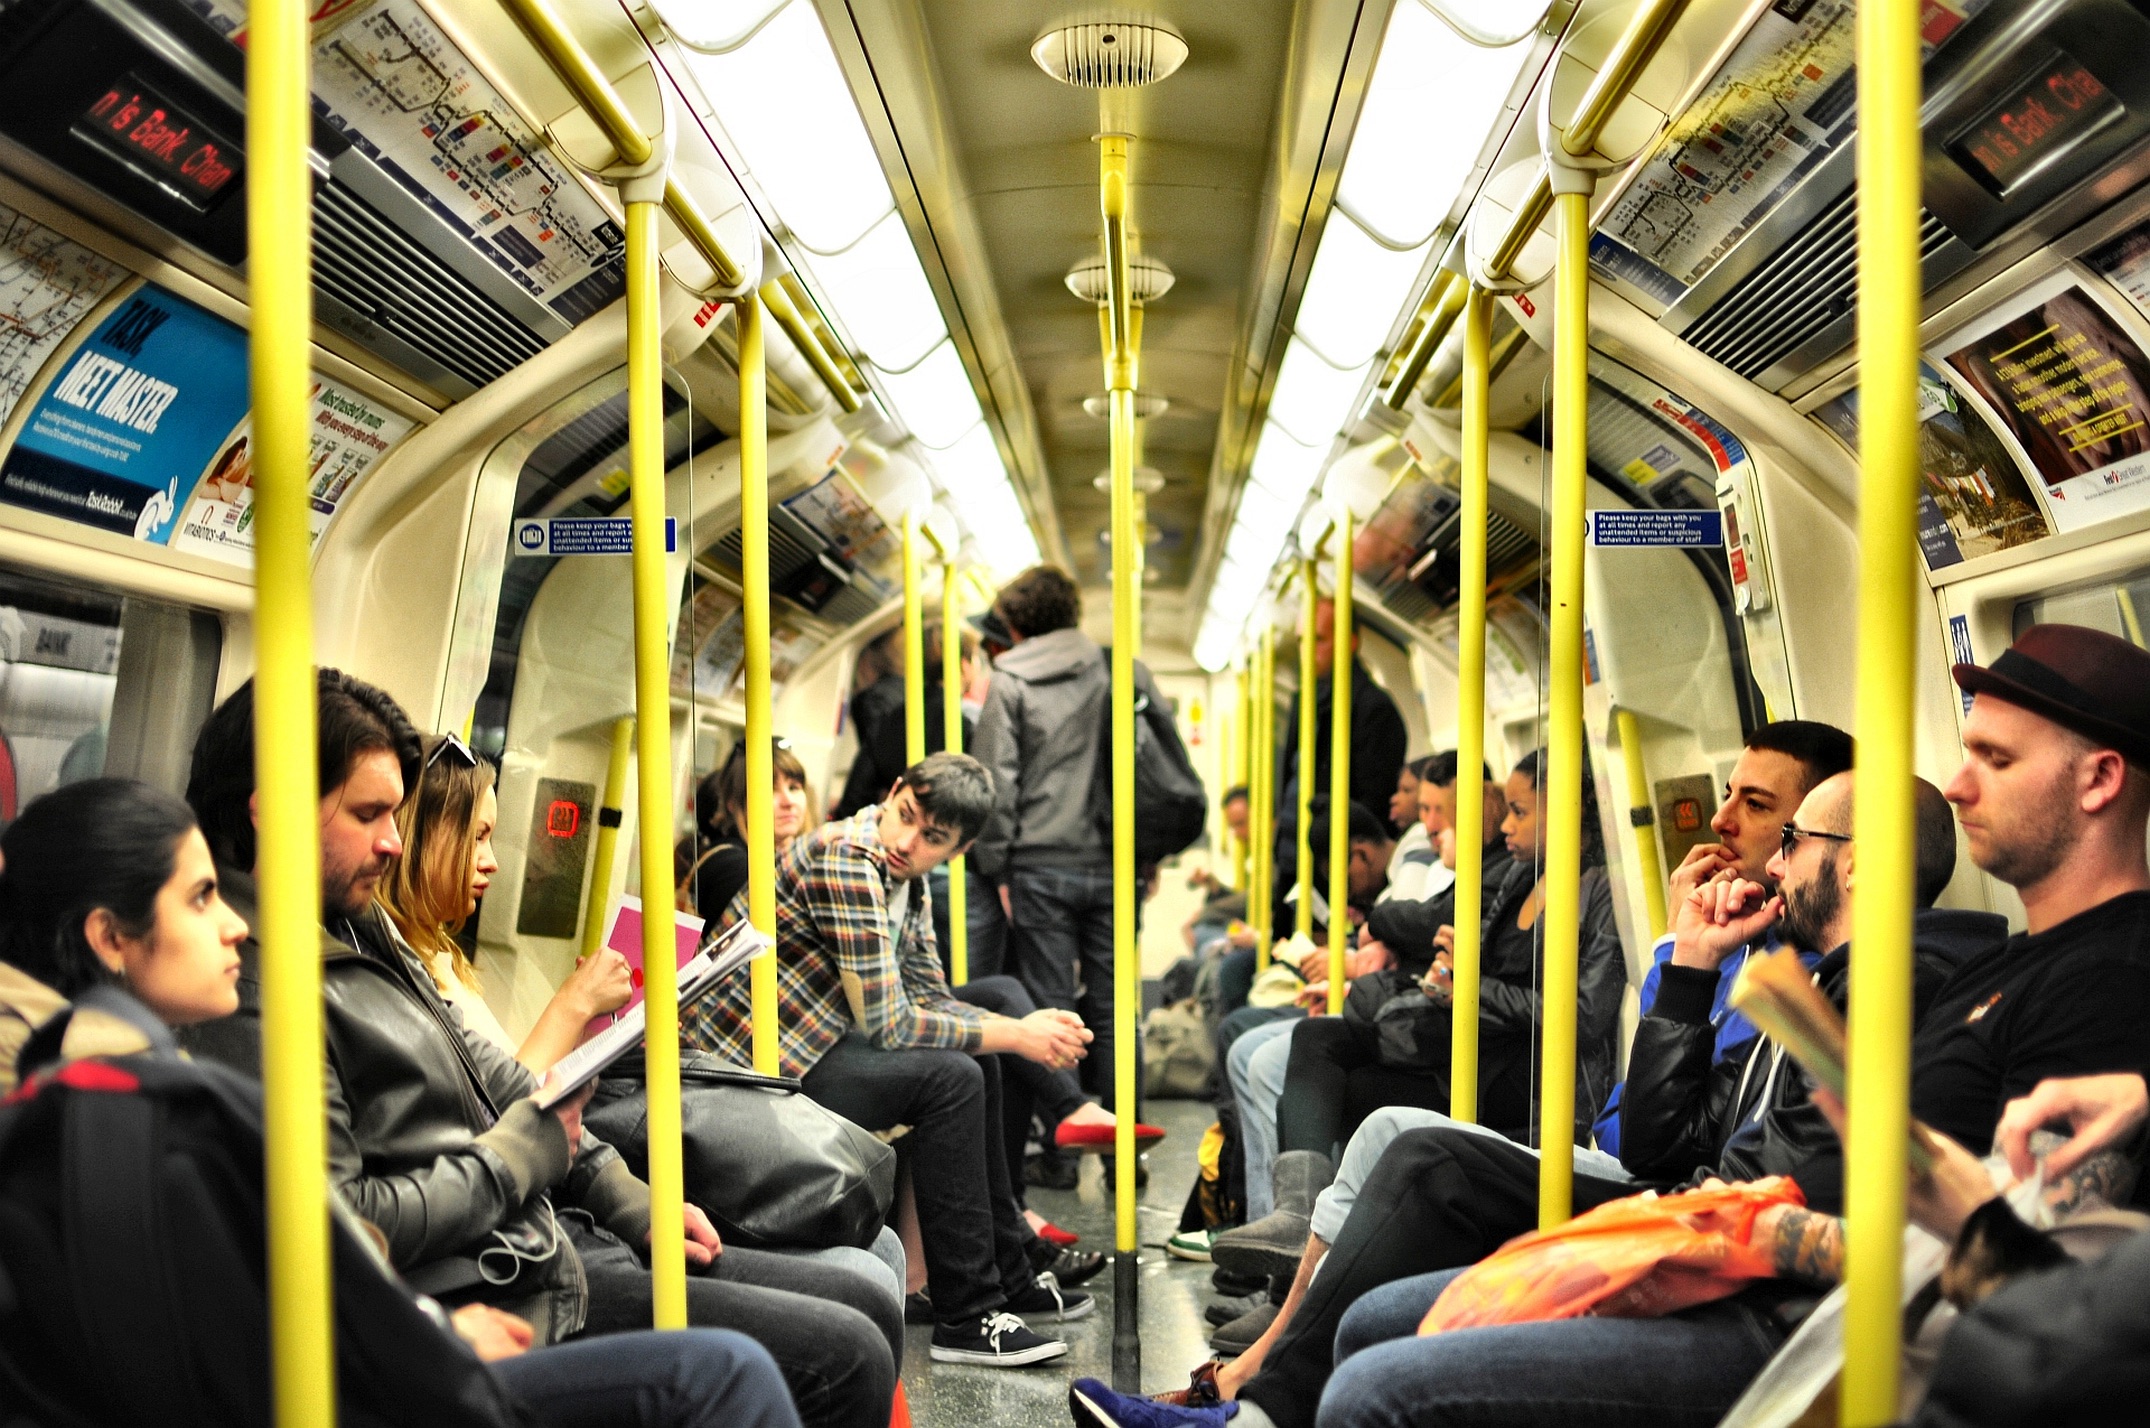
person, tube, train, subway, metro, underground, transport, vehicle, public transport, passenger, rapid transit